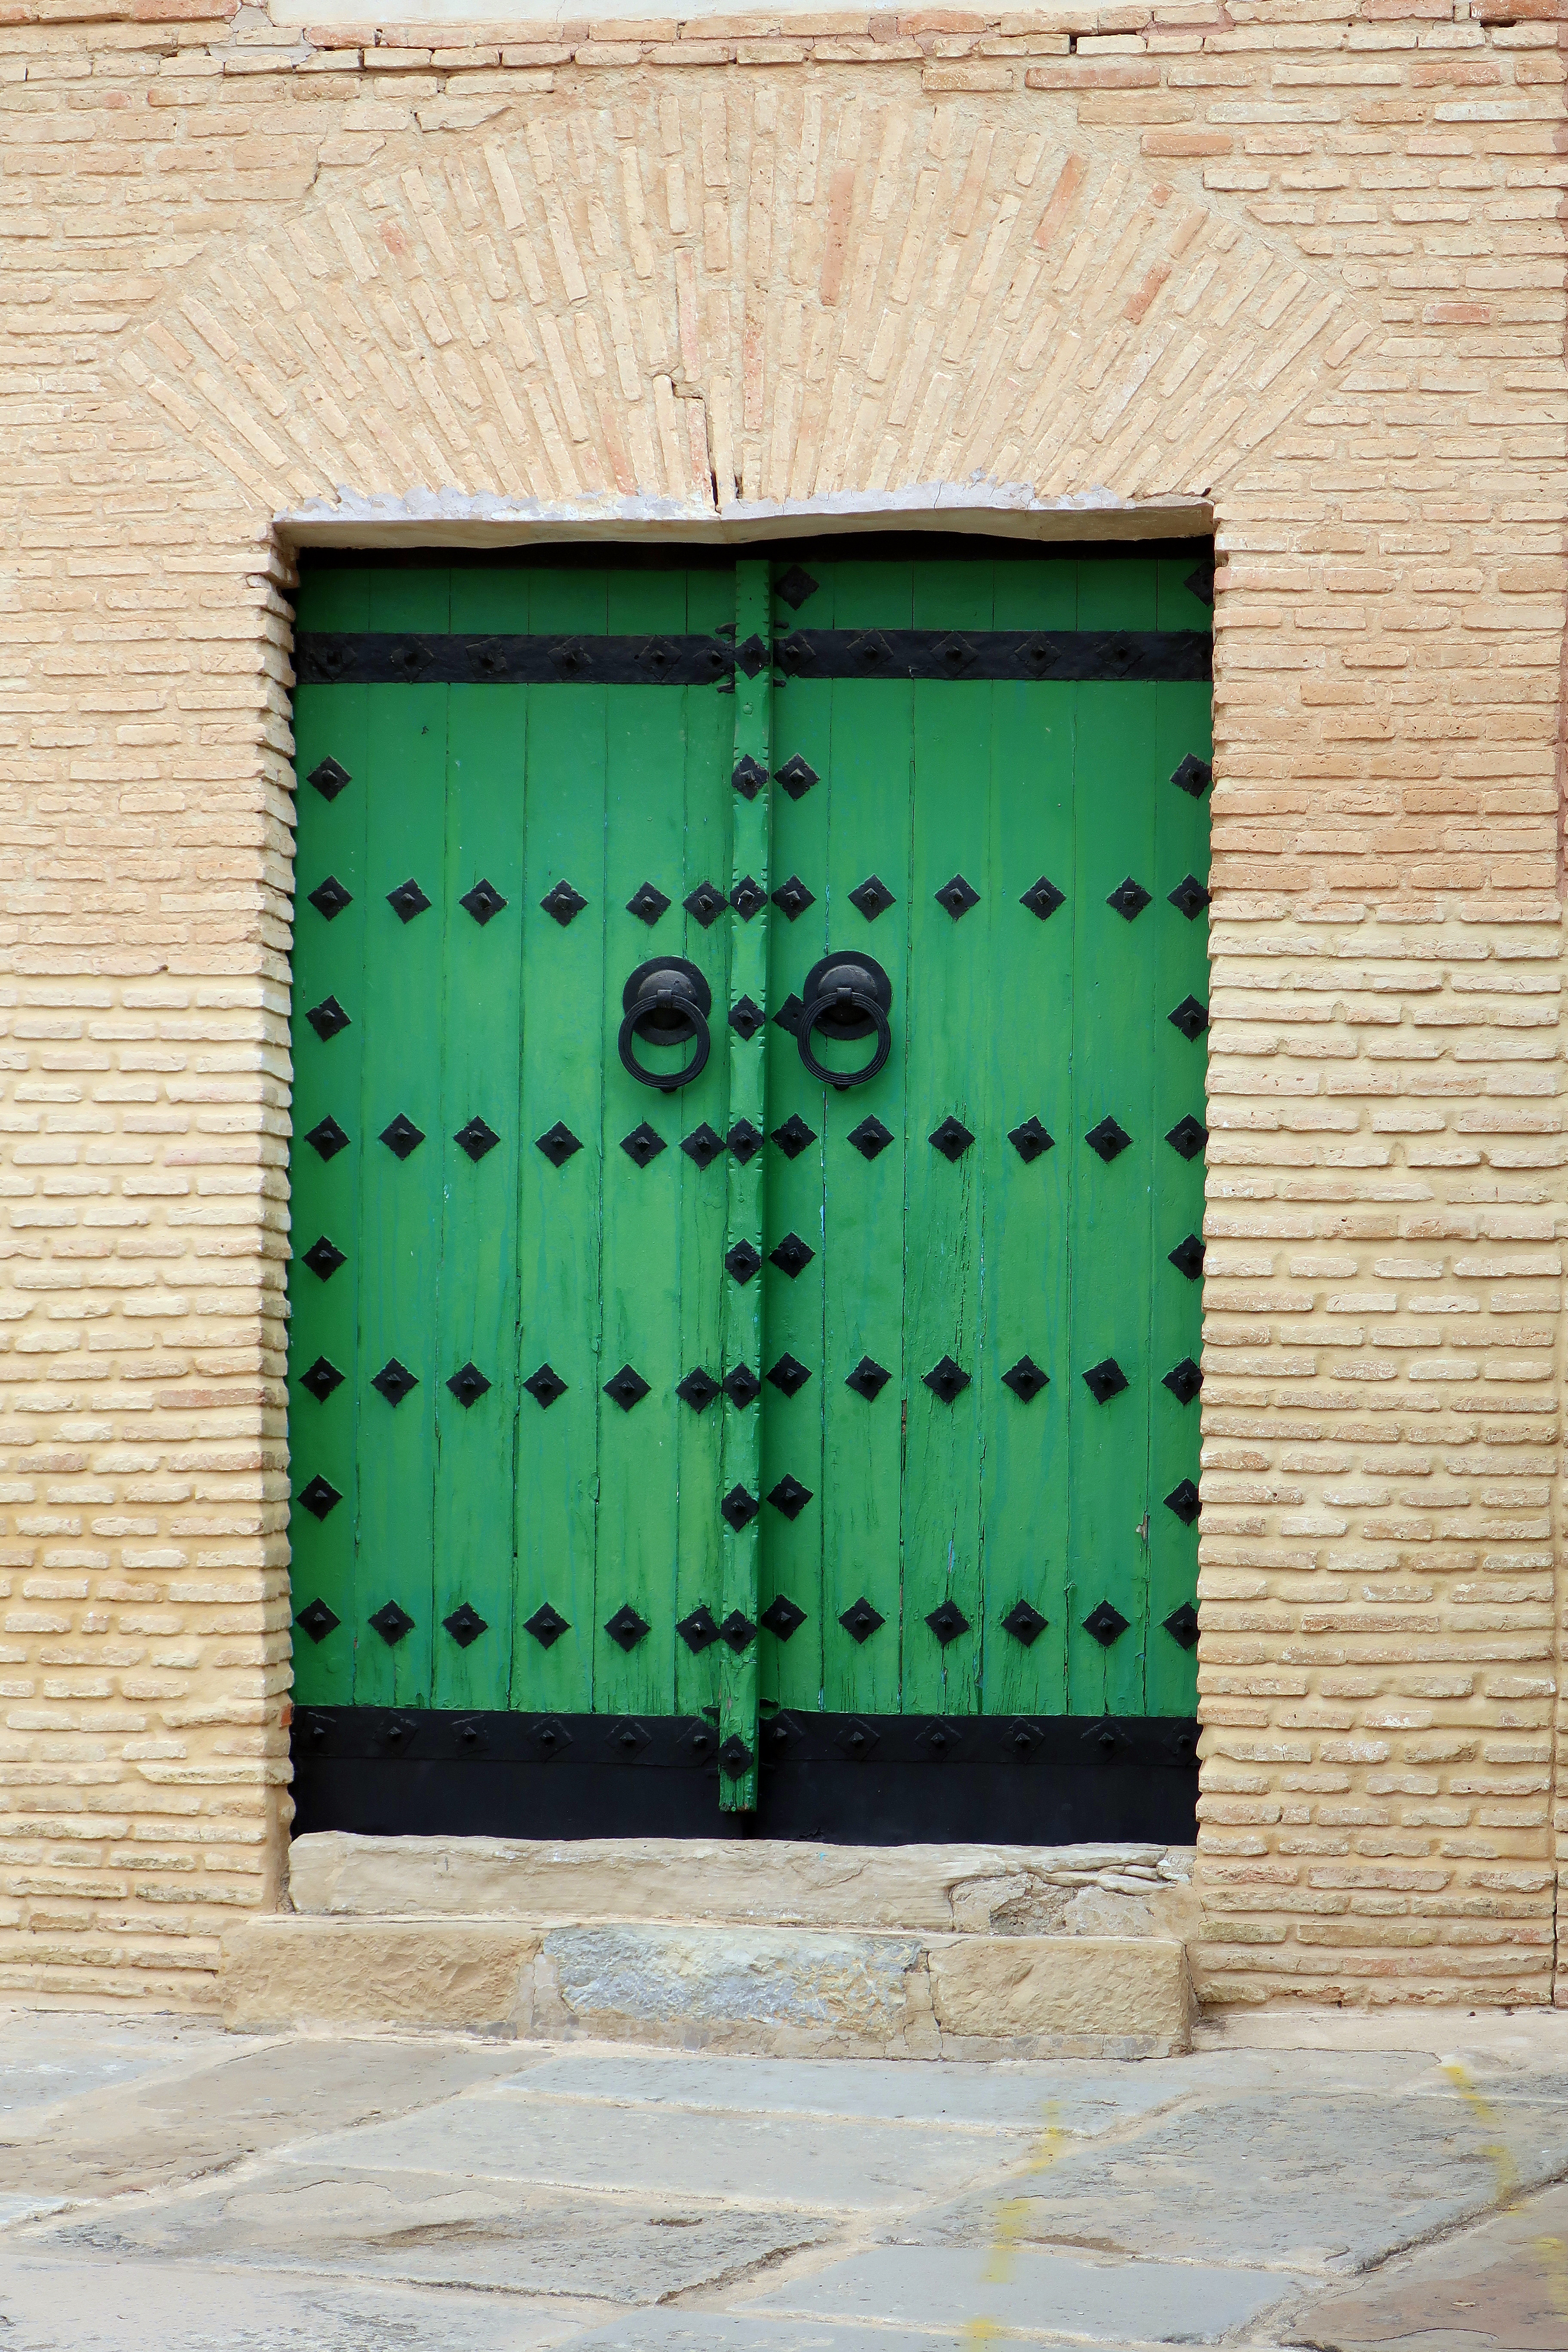
door, antique, mosque, property, fixture, azure, wood, home door, wall, rectangle, symmetry, building material, Tints and shades, facade, road surface, brick, pattern, composite material, door handle, arch, brickwork, metal, concrete, handle, gate, shadow, hardwood